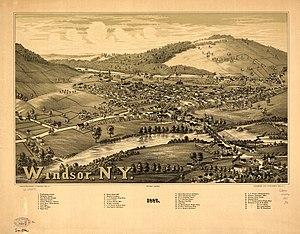
Windsor est une ville américaine du comté de Broome dans l'État de New York. Lors du recensement de 2010 sa population était de 6 247 habitants.